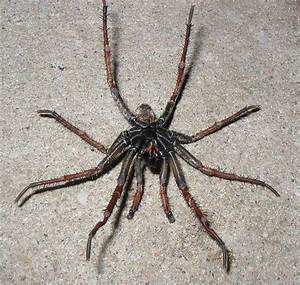
Label: spider